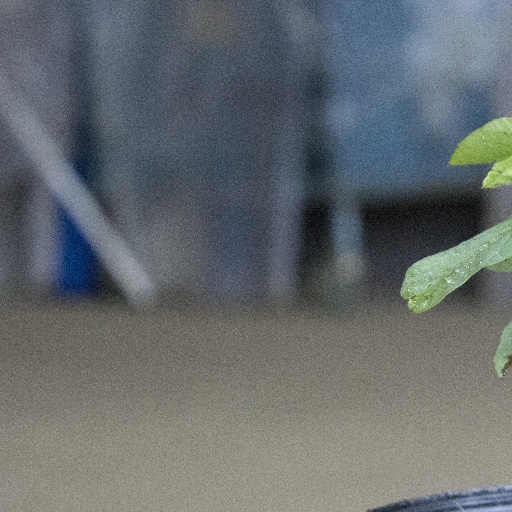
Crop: soybean